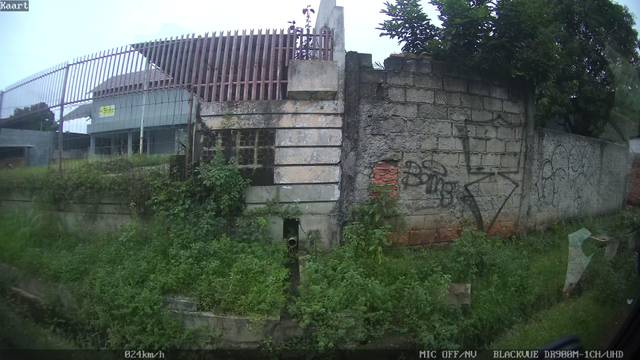
Region: Indonesia
Coordinates: -6.22, 106.76